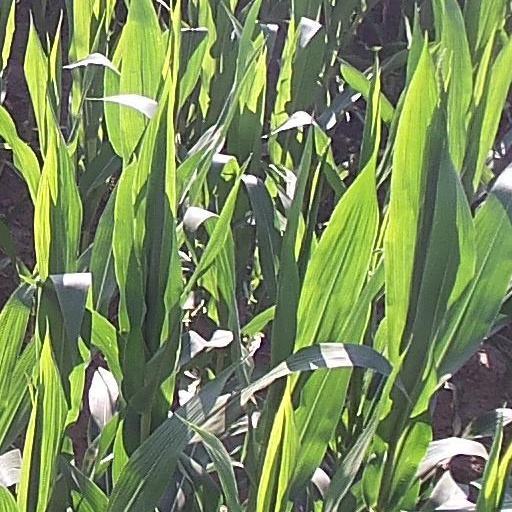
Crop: maize; corn